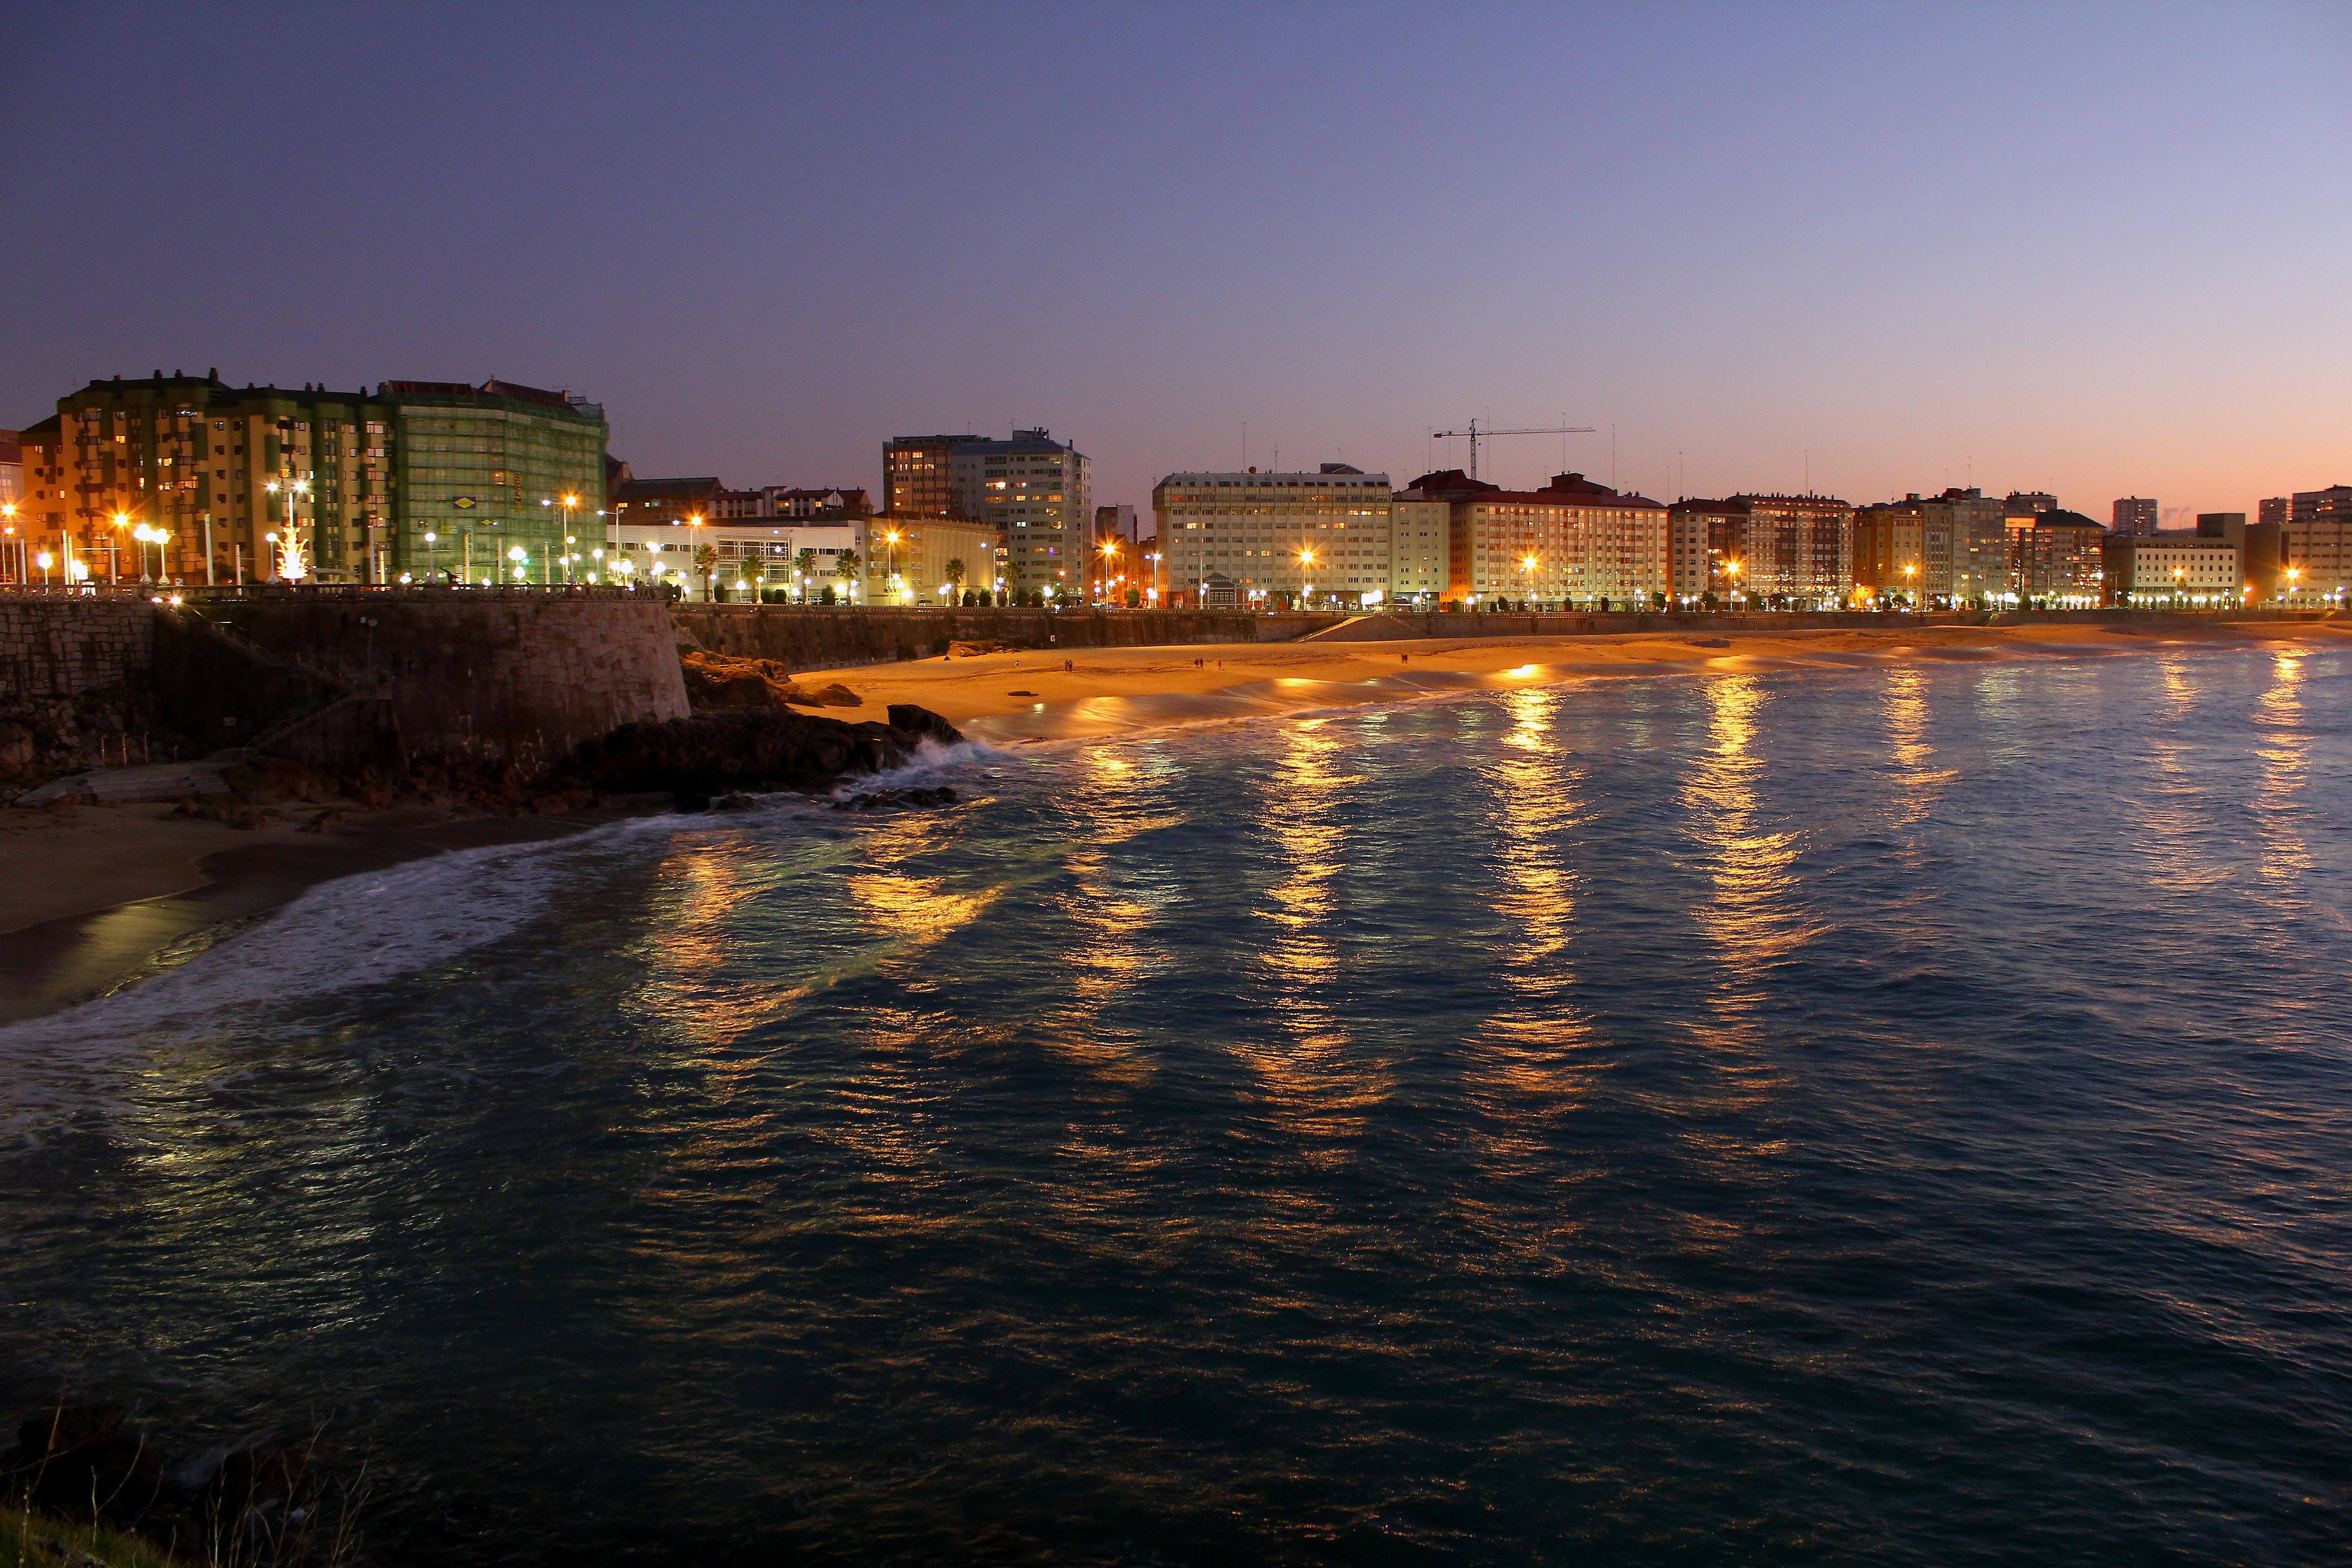
landscape, sea, coast, horizon, sunrise, sunset, skyline, night, sunlight, morning, dawn, city, river, cityscape, dusk, evening, reflection, bay, waterway, spain, galicia, paisajes, espana, ggl1, gaby1, canon550d, acoru a